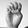
ASL letter: E